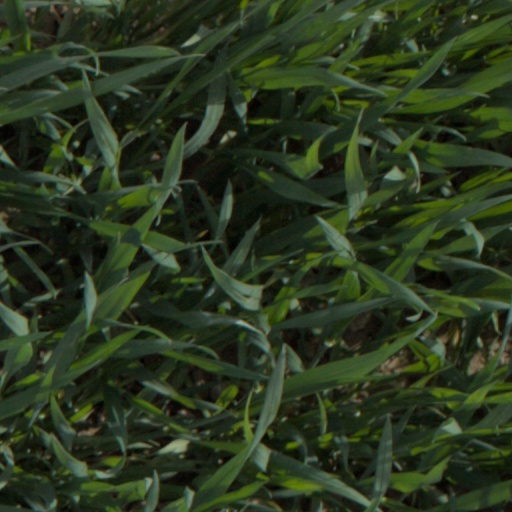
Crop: wheat